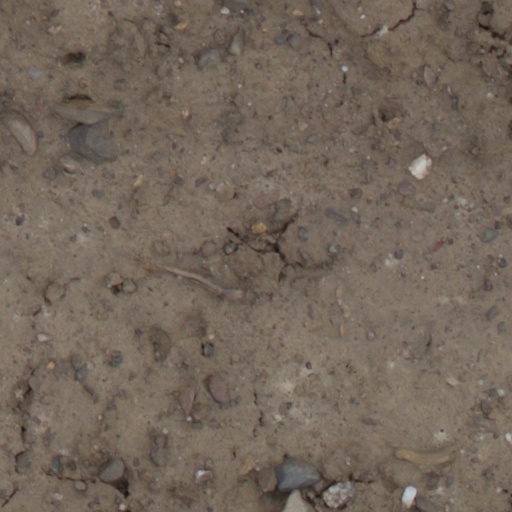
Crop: wheat